The Hunchback of Notre Dame (1939 film)

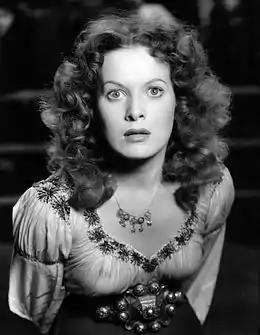
Maureen O'Hara as Esmeralda

In 1932, it was reported by "The Hollywood Reporter" that Universal announced that it would remake the 1923 "Hunchback of Notre Dame" film with John Huston writing a script and that Boris Karloff would play Quasimodo.